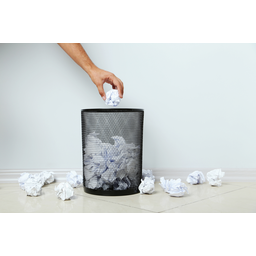
Label: paper